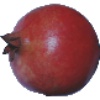
Label: Pomegranate 1